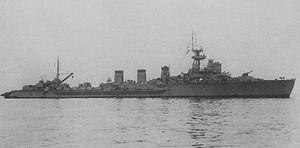
Le Kitakami était un croiseur léger de classe Kuma en service dans la Marine impériale japonaise. Le navire est baptisé sous le nom du fleuve Kitakami, situé dans la préfecture d'Iwate, au Japon.